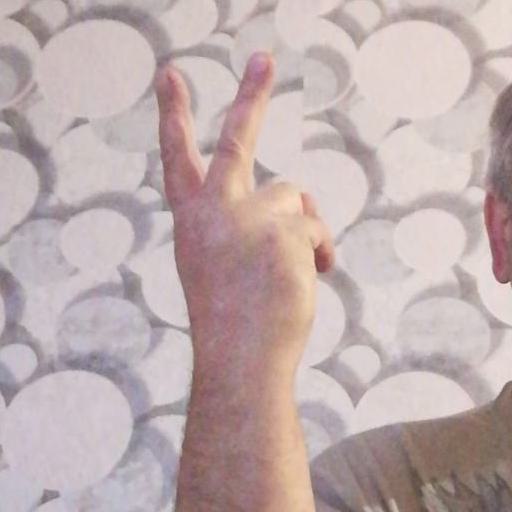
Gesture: peace_inverted